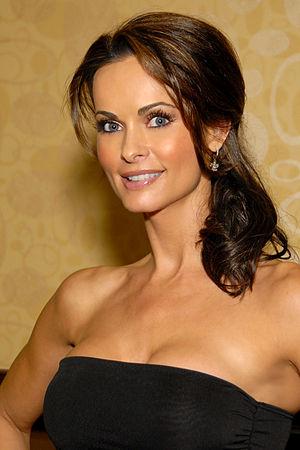
La Playmate of the Month, ou Miss, est une femme désignée chaque mois par le magazine Playboy. Elle apparaît sur le dépliant central du magazine, appelé centerfold.
Karen McDougal, née le 23 mars 1971 à Gary dans l'Indiana, est une mannequin et actrice américaine.
La Playmate of the Year est une femme désignée chaque année par le magazine de charme Playboy parmi les 12 Playmates of the Month, ou Miss, de l'année précédente. Le terme est apparu la première fois en 1958 au profit de Lisa Winters ; en 1959, Joyce Nizzari fut aussi qualifiée de « Playmate de l'Année », mais le titre ne devint officiel, avec le cachet et les cadeaux spécialement attribués à la récipiendaire qu'à partir de 1960 au profit d'Ellen Stratton, Miss December 1959.